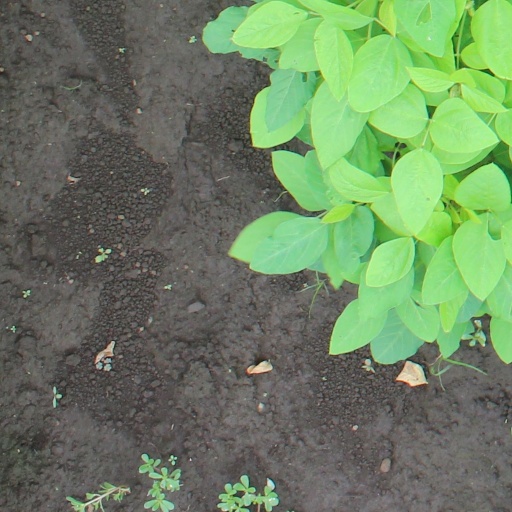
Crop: soybean